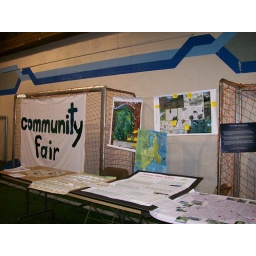
Oak Bay Green Map table with Community Assoc. Fair sign in back